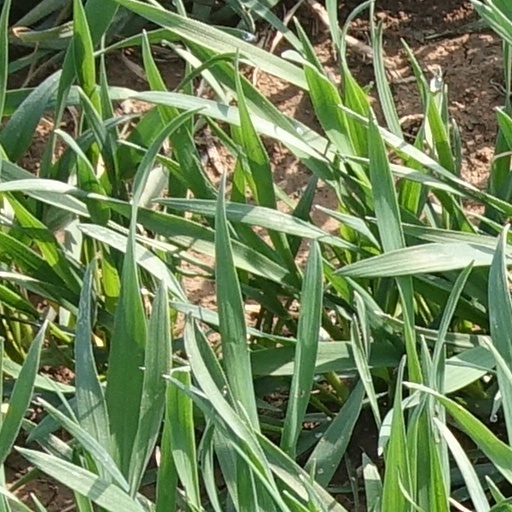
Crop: wheat